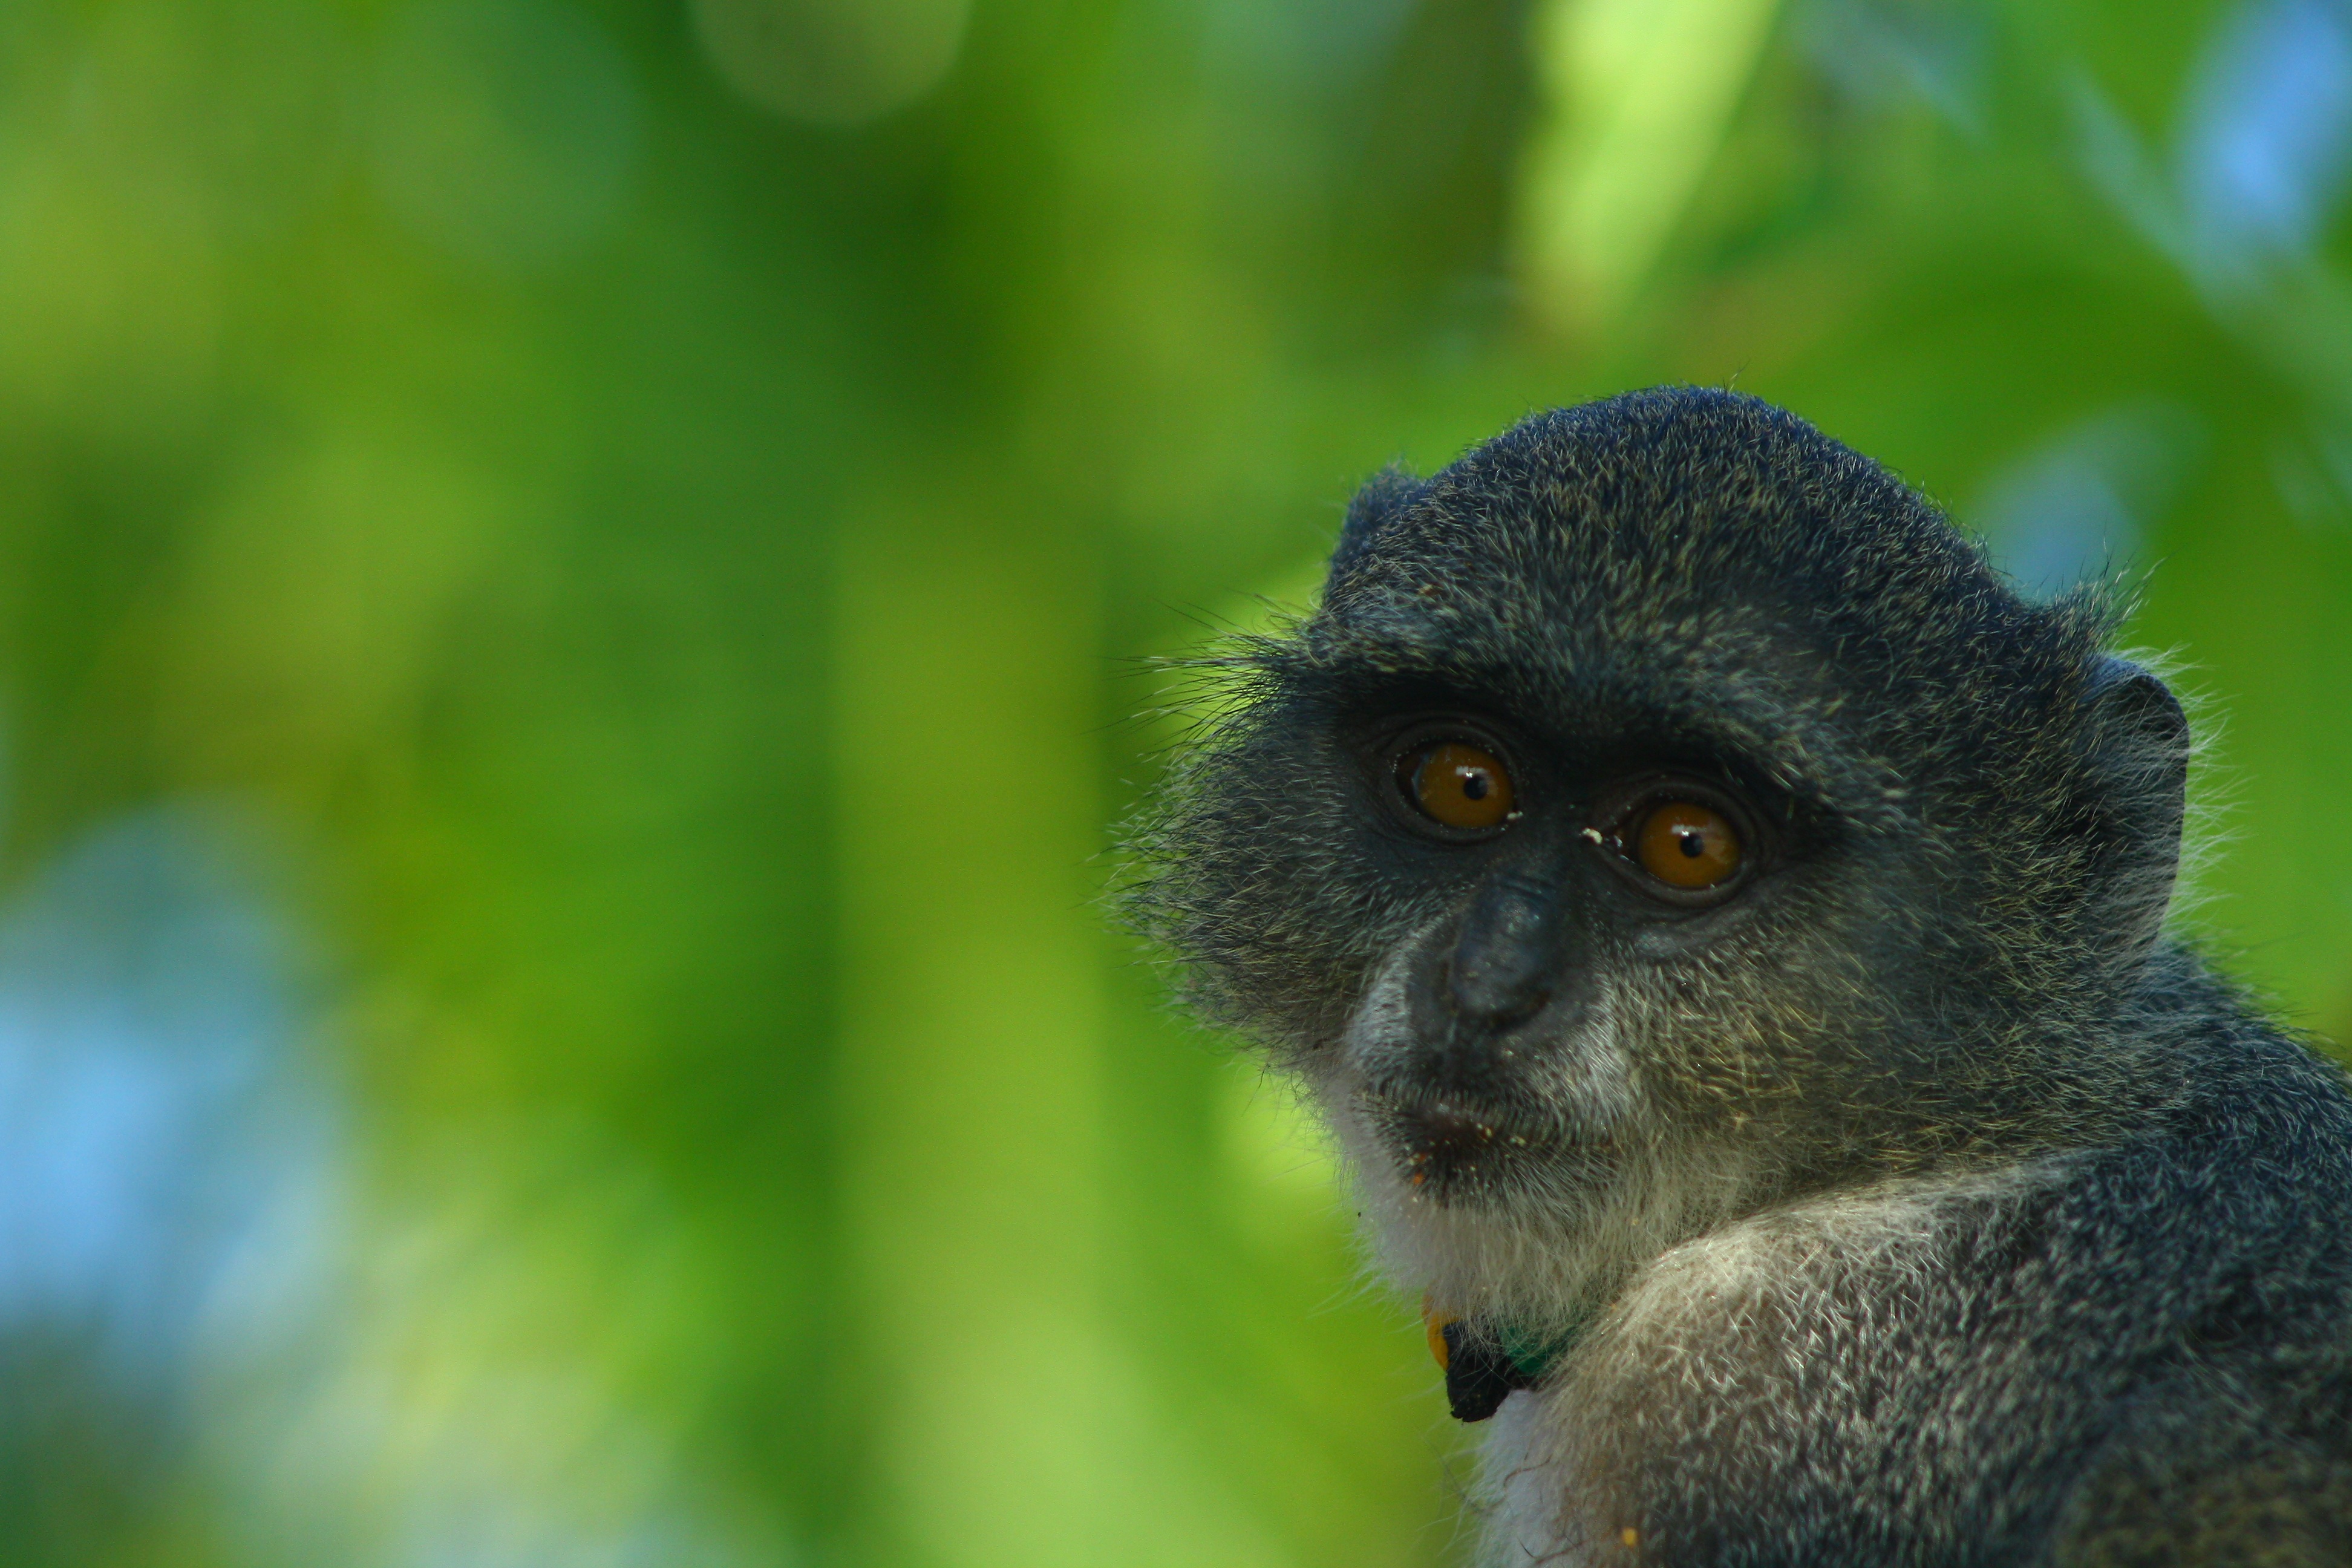
nature, wildlife, green, mammal, monkey, fauna, primate, close up, vertebrate, zanzibar, new world monkey